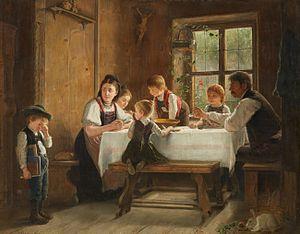
La morale est une notion qui désigne l'ensemble des règles ou préceptes, obligations ou interdictions relatifs à la conformation de l'action humaine aux mœurs et aux usages d'une société donnée. Éthique et morale sont étymologiquement proches puisque certains traducteurs de philosophes antiques ont utilisé ces deux termes sans nette distinction selon les époques pour traduire le mot grec ethikos. Néanmoins pour certains philosophes modernes, la morale se distingue de l'éthique qui se définit telle une réflexion fondamentale sur laquelle la morale établira ses normes, ses limites et ses devoirs. De la morale est née la philosophie morale qui se distingue de la métaphysique de par son aspect pratique. Une action immorale est parfois une action nuisible comme le vol. La morale ne doit pas être confondue ni avec la casuistique ni avec l'idéologie.